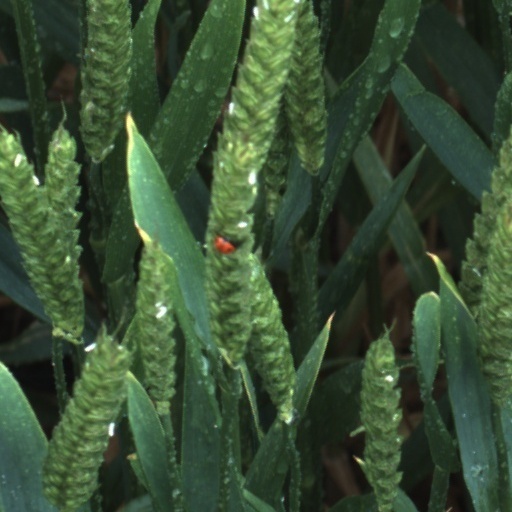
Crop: wheat